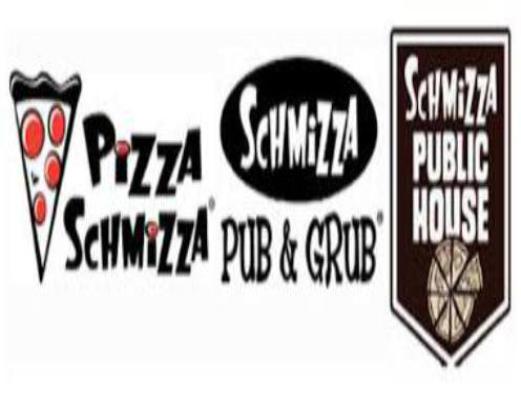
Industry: Food